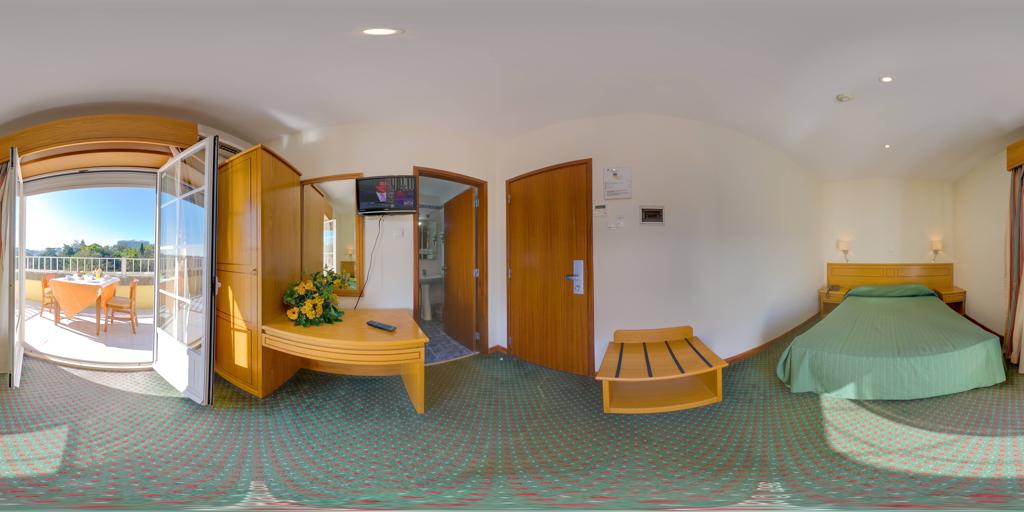
Referred object: outdoor table

Referred object: turn right to find the bed

Referred object: the luggage rack opposite the bathroom door